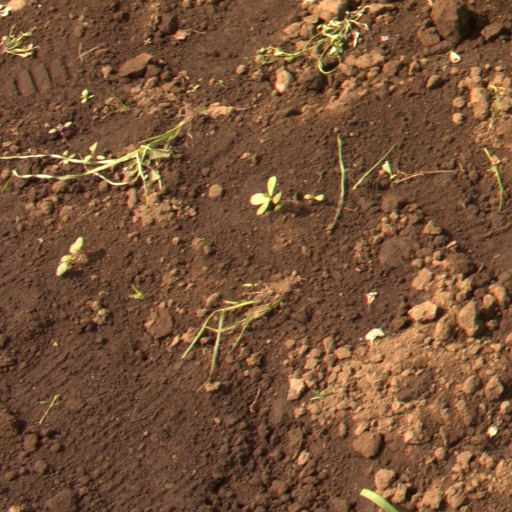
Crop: soybean